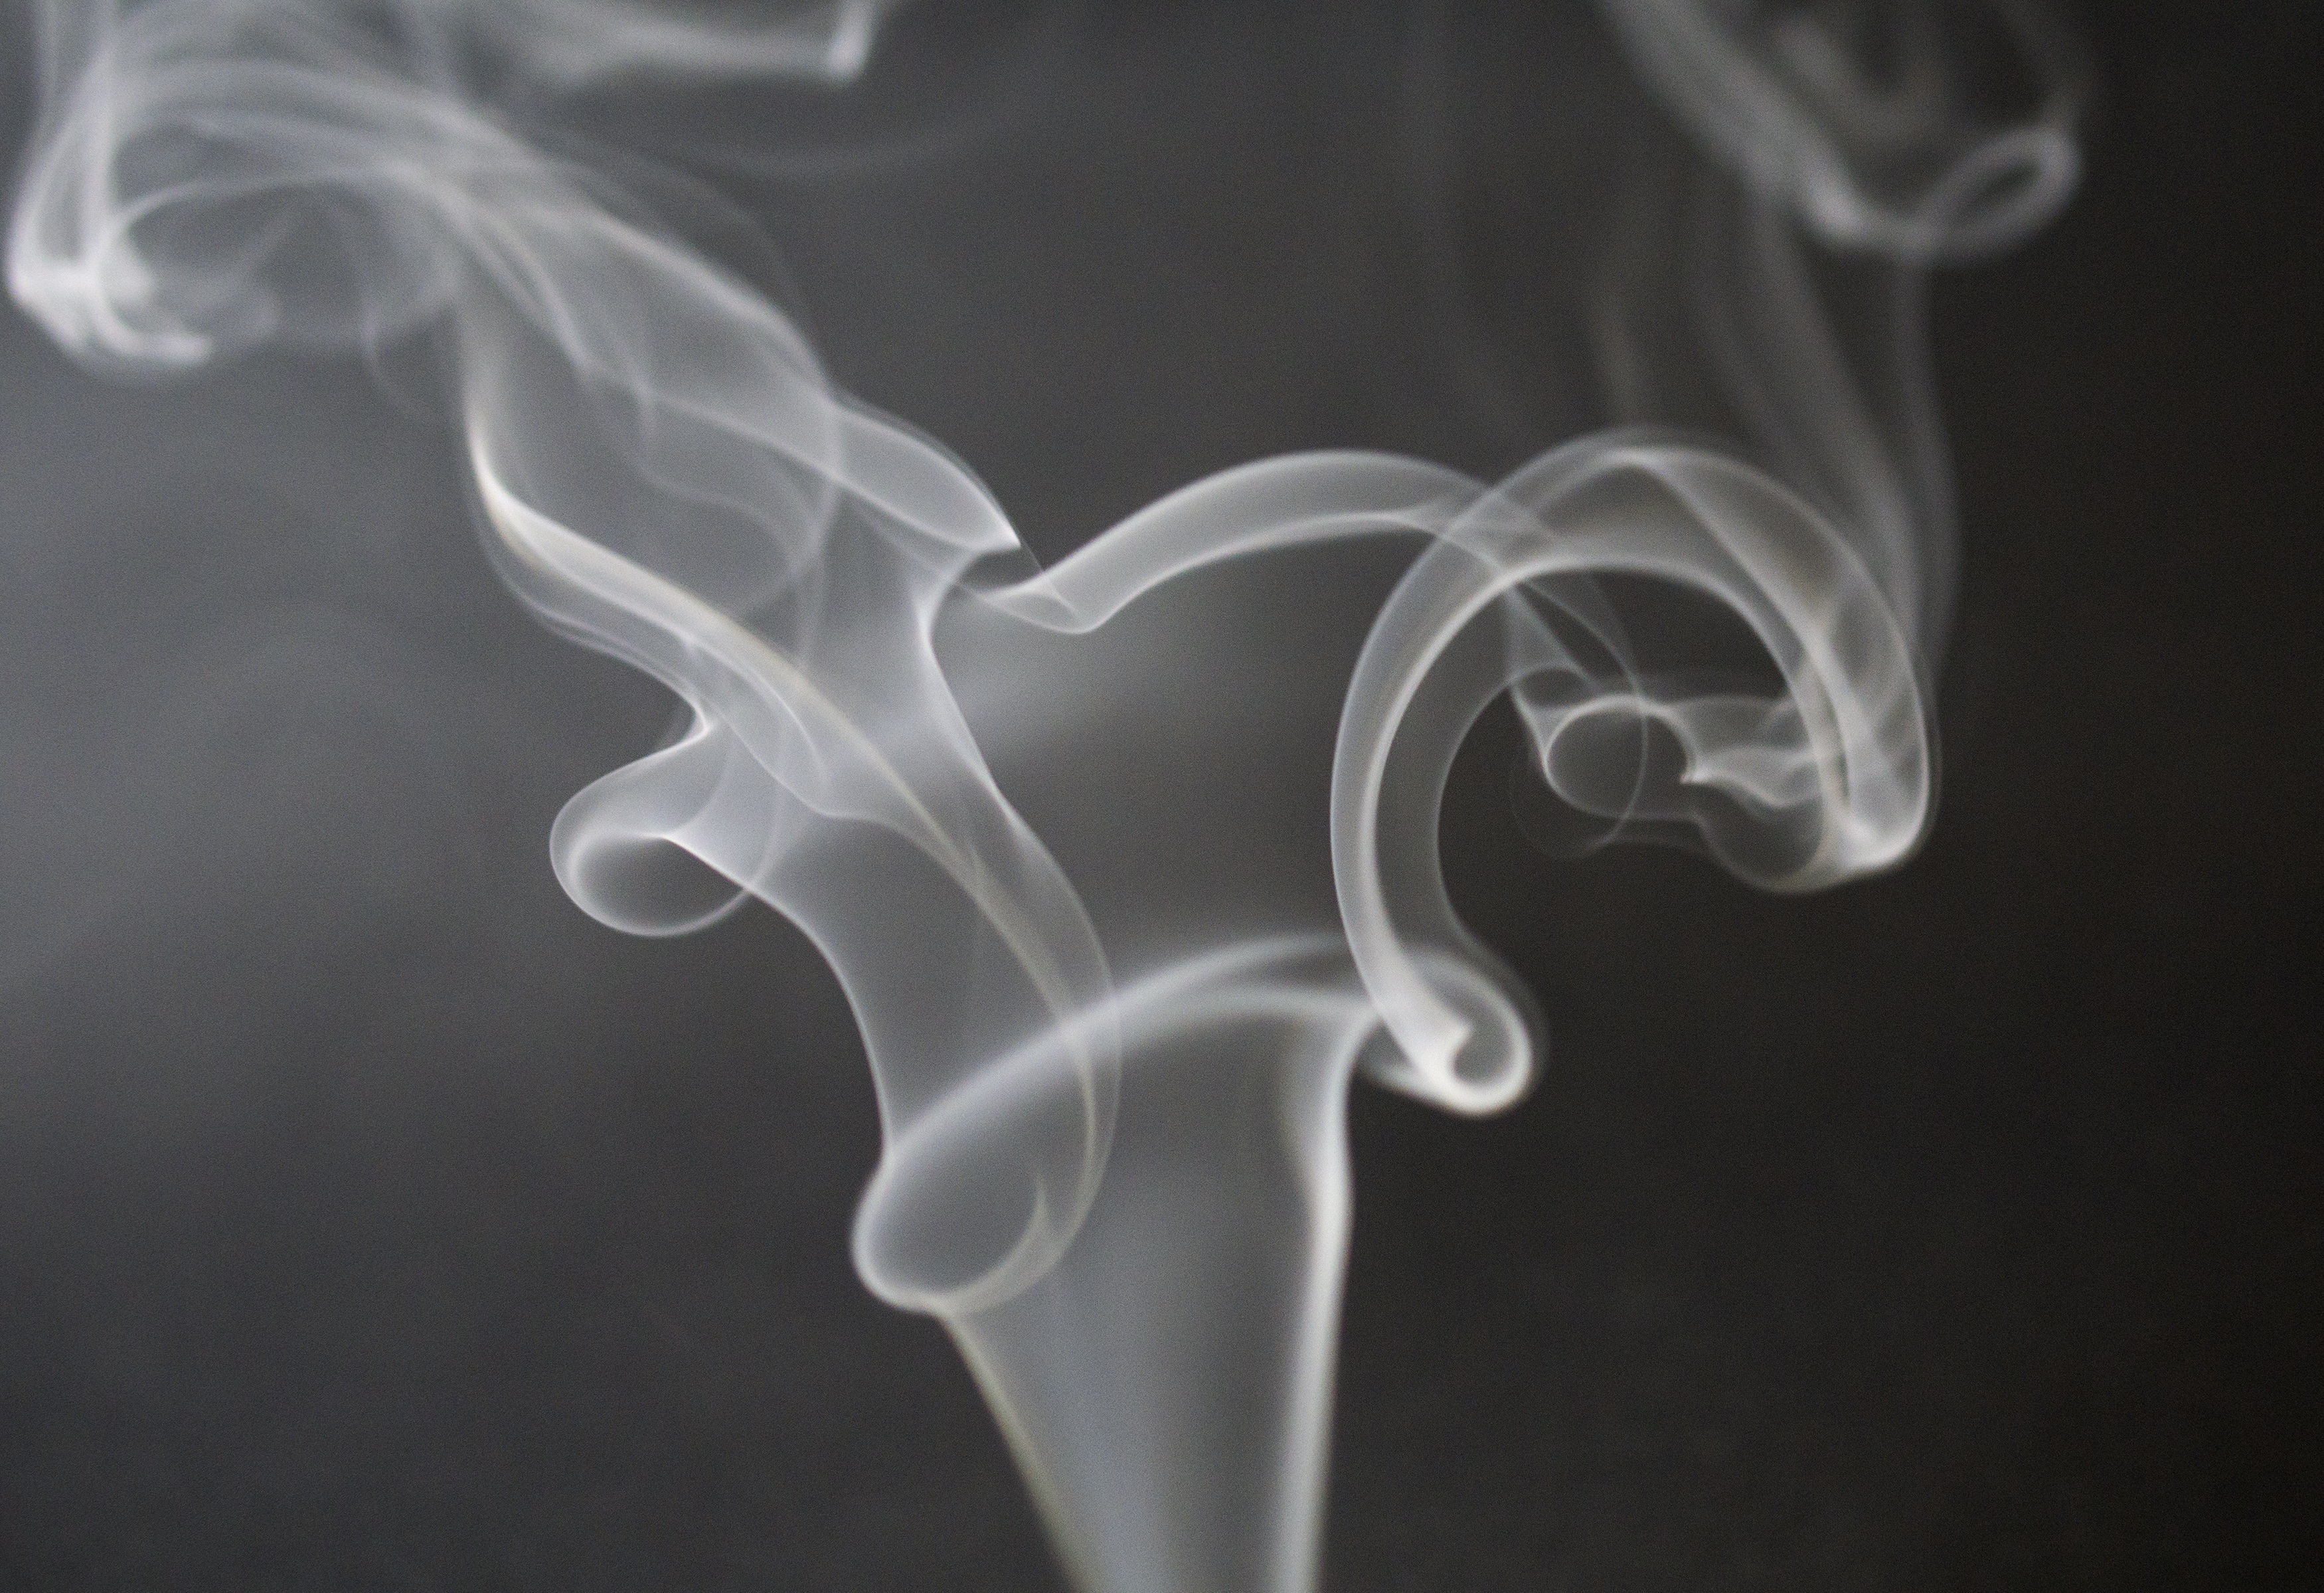
light, black and white, smoke, smoking, lifestyle, cigarette, font, burning, toxic, addiction, tobacco, cancer, unhealthy, addicted, nicotine, addict